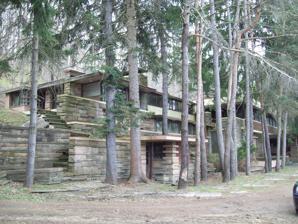
Building: Lynn Hall
Country: United States of America
Year built: 1935
Building in Port Allegany, Pennsylvania United States historic place Lynn Hall U.S. National Register of Historic Places Lynn Hall, April 2010 Show map of Pennsylvania Show map of the United States Location W side of US 6, 1.5 mi. W of Port Allegany, Liberty Township Coordinates 41°49′36″N 78°18′26″W / 41.82667°N 78.30722°W / 41.82667; -78.30722 Built 1935 Architect Walter J. Hall, Raymond Viner Hall Architectural style Modern Movement, Wrightian NRHP reference No. 07000033 Added to NRHP February 7, 2007 Lynn Hall was originally designed as a restaurant , dance hall and family residence located in Port Allegany , Pennsylvania , United States .  It is a sprawling Modernist Movement style structure designed and built by Walter J. Hall — a self-taught practitioner of the style. The first phase was completed in 1935. Lynn Hall slightly resembles the design for Fallingwater (designed by Frank Lloyd Wright ) because in 1936 Walter was asked to join the Fallingwater project as general manager and chief stone mason. Lynn Hall also served as the offices for Walter’s son, Raymond Viner Hall. Raymond developed his own style of organic architecture first opening his practice in the building in 1939. In 1952, upon Walter’s death, he closed the restaurant and adapted the entire building into a studio where he apprenticed dozens of aspiring architects in the modernist style. Raymond’s work can be found locally and regionally and is commonly referred to as Allegheny Modernism. It was listed on the National Register of Historic Places in 1984. Today, Lynn Hall is being rehabilitated to its former glory and offers short term rental accommodations that provide authentically restored mid-century modern suites appointed with period furnishings, art and modern luxuries. See also National Register of Historic Places listings in McKean County, Pennsylvania References